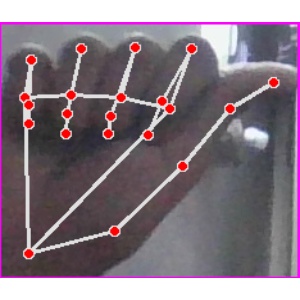
अक्षर: छ